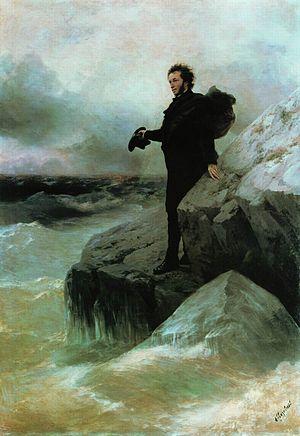
Le Conte du tsar Saltan est un long conte merveilleux en vers, rythmés et rimés, écrit par Alexandre Pouchkine en 1831. Librement inspiré d'un conte traditionnel russe, il constitue la source de l'opéra fantastique du même nom, composé en 1899-1900 par Nikolaï Rimski-Korsakov pour le centenaire de la naissance du poète.
Alexandre Sergueïevitch Pouchkine est un poète, dramaturge et romancier russe né à Moscou le 26 mai 1799 et mort à Saint-Pétersbourg le 29 janvier 1837.